Malinchism

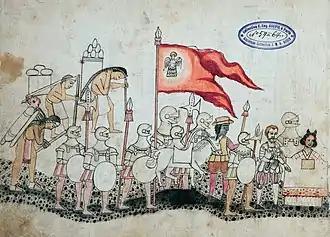
Codex Azcatitlan, Hernán Cortés and Malinche (far right), early 16th-century indigenous pictorial manuscript of the conquest of Mexico

Malinchism is a Spanish term used primarily in Mexico to refer to excessive admiration for the people, culture, ideas, behaviors, and lifestyle of the United States, Europe and other foreign countries over those native to México.